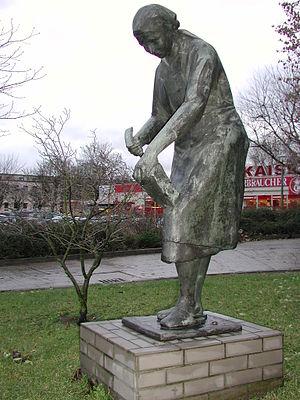
Le terme « femmes des ruines » est employé pour désigner les femmes qui, après la Seconde Guerre mondiale, aidèrent à débarrasser les villes des ruines des bâtiments qui avaient été bombardés. Elles travaillaient aux côtés de professionnels de l’enlèvement de gravats, de prisonniers de guerre et de travailleurs forcés anciens nationaux-socialistes.